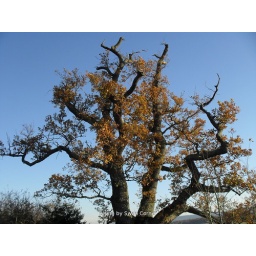
Bare tree against blue sky